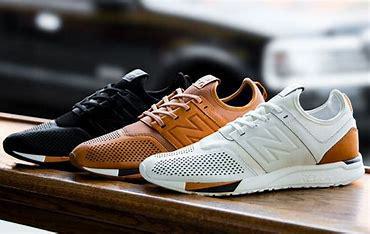
Brand: New
Model: Balance 247